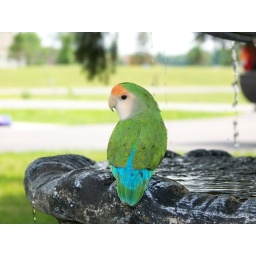
Beau is the parrot of my cousin. He never flys away and just loves sitting at the fountain in the garden